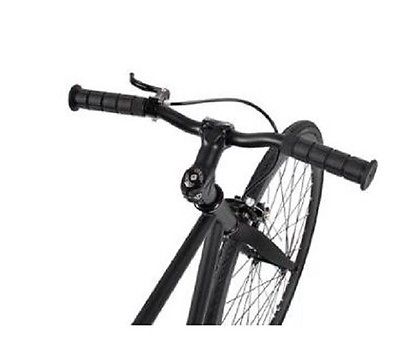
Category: bicycle